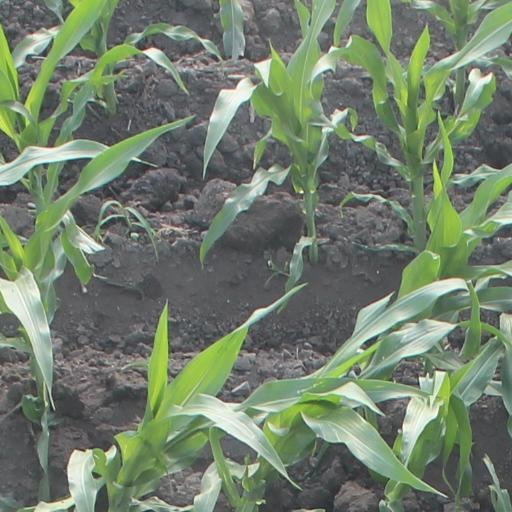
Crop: maize; corn